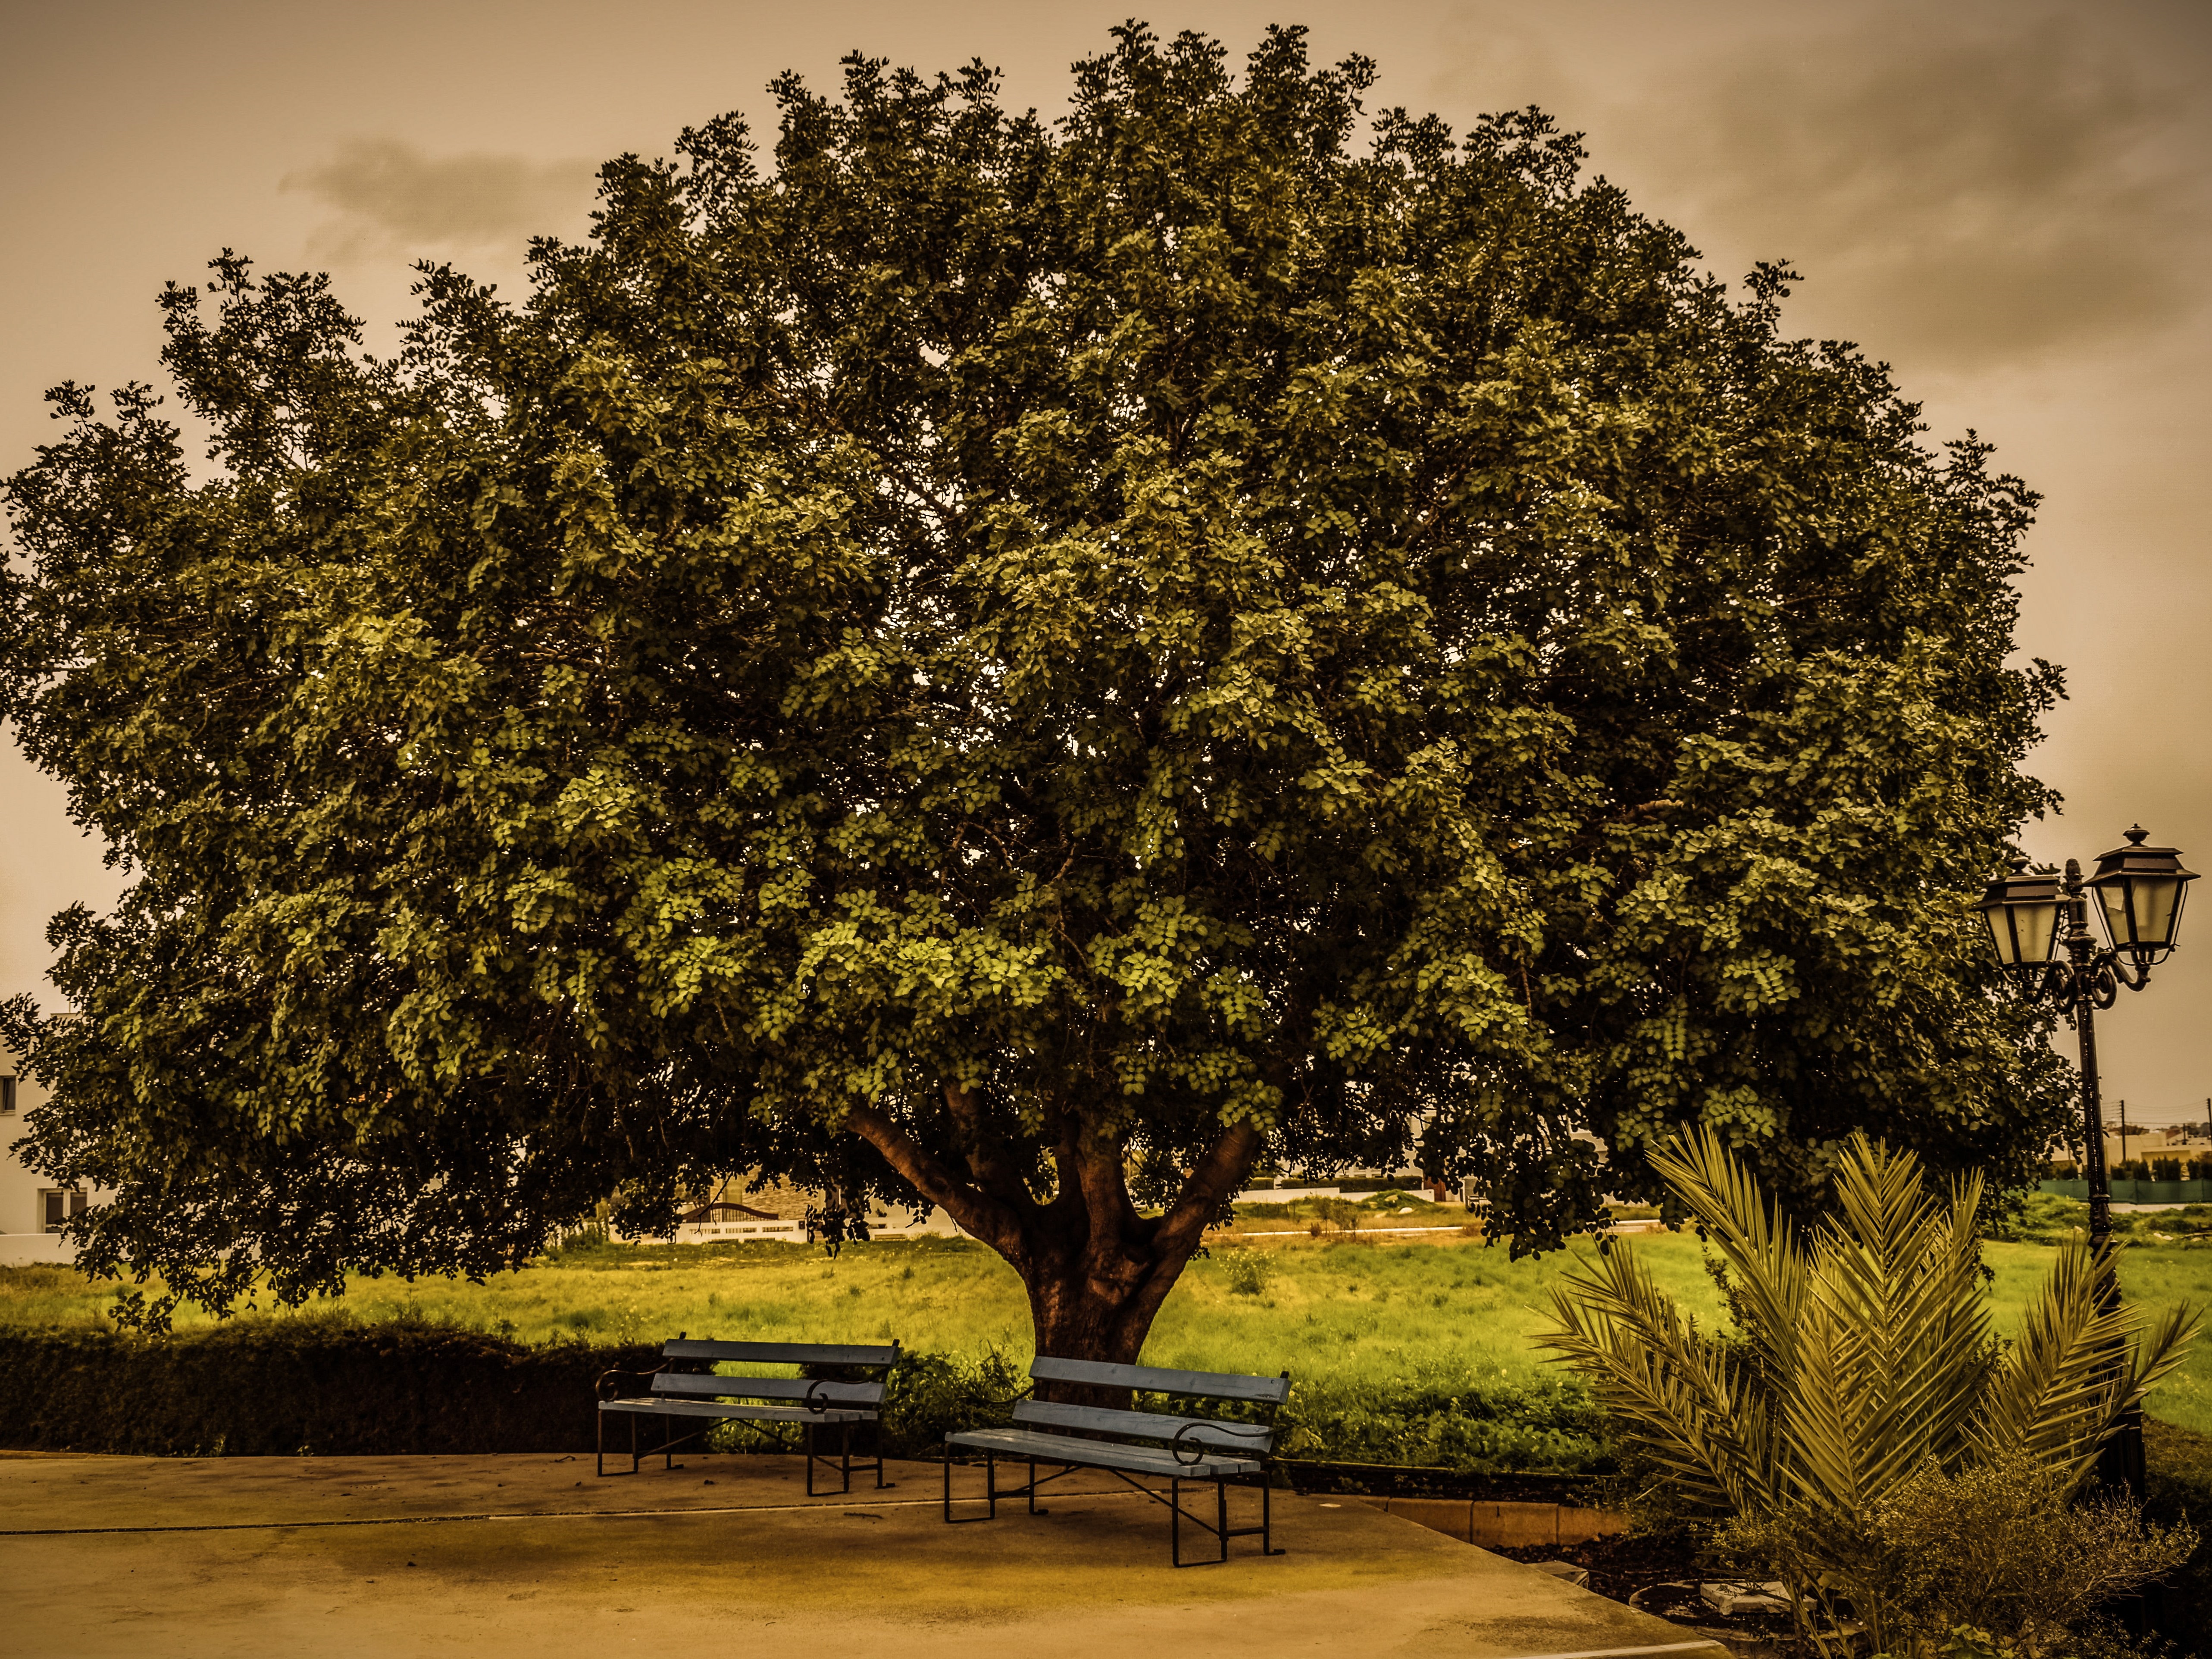
tree, nature, branch, plant, leaf, flower, lantern, square, autumn, botany, oak, benches, rural area, woody plant, land plant